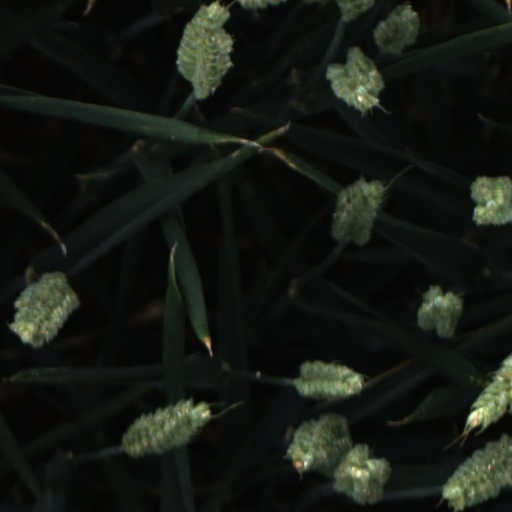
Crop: wheat